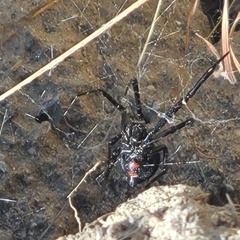
Species: Lactrodectus_hesperus